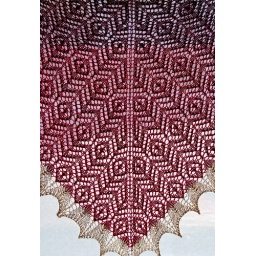
Taken in front of my office window by hanging shawl from window locks.